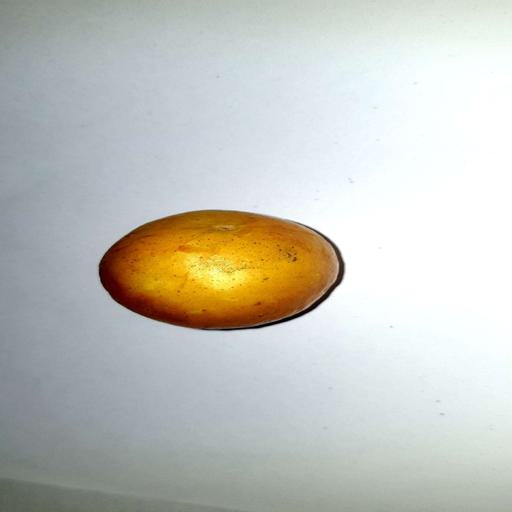
Label: healthy